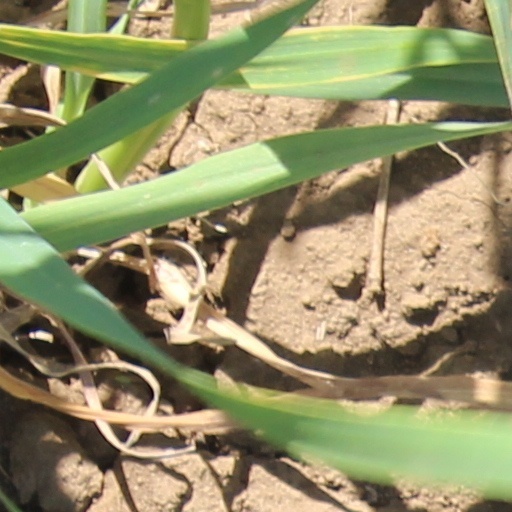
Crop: wheat